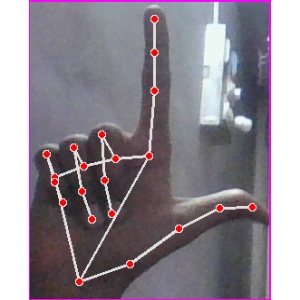
अक्षर: ल